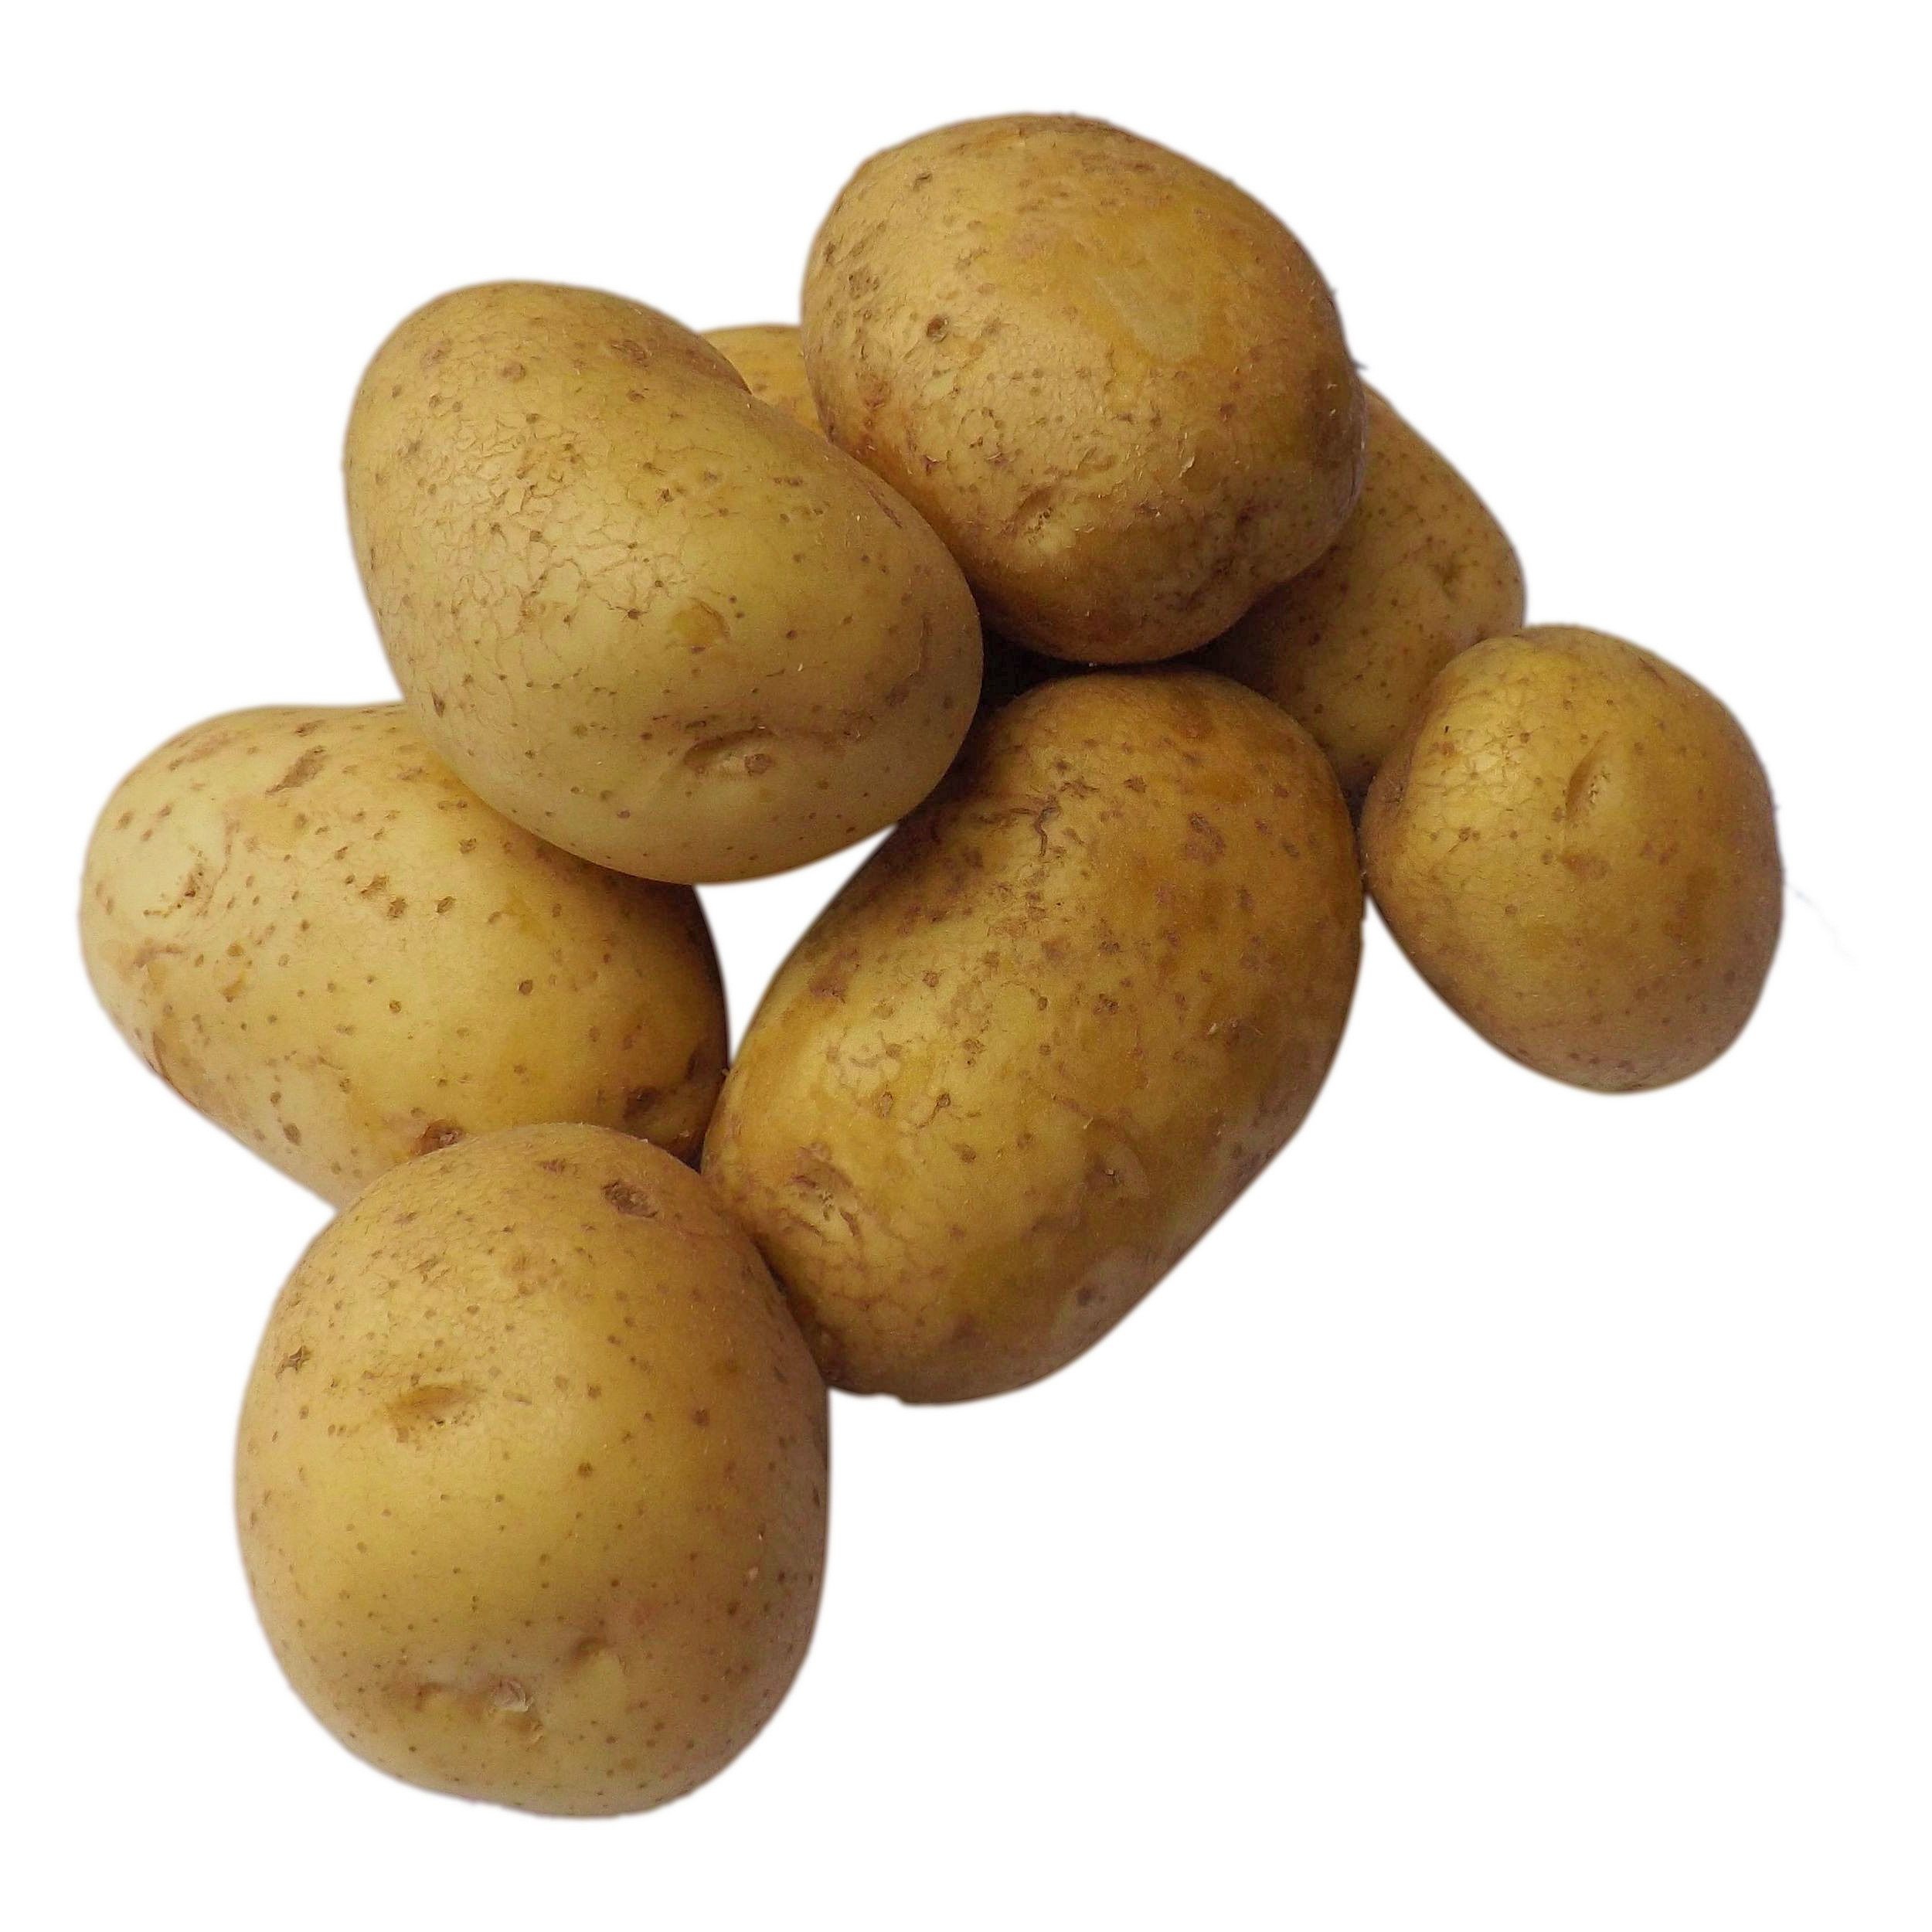
plant, fruit, food, produce, vegetable, eat, potato, potatoes, flowering plant, root vegetable, land plant, potato and tomato genus, langsat